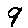
Label: 9